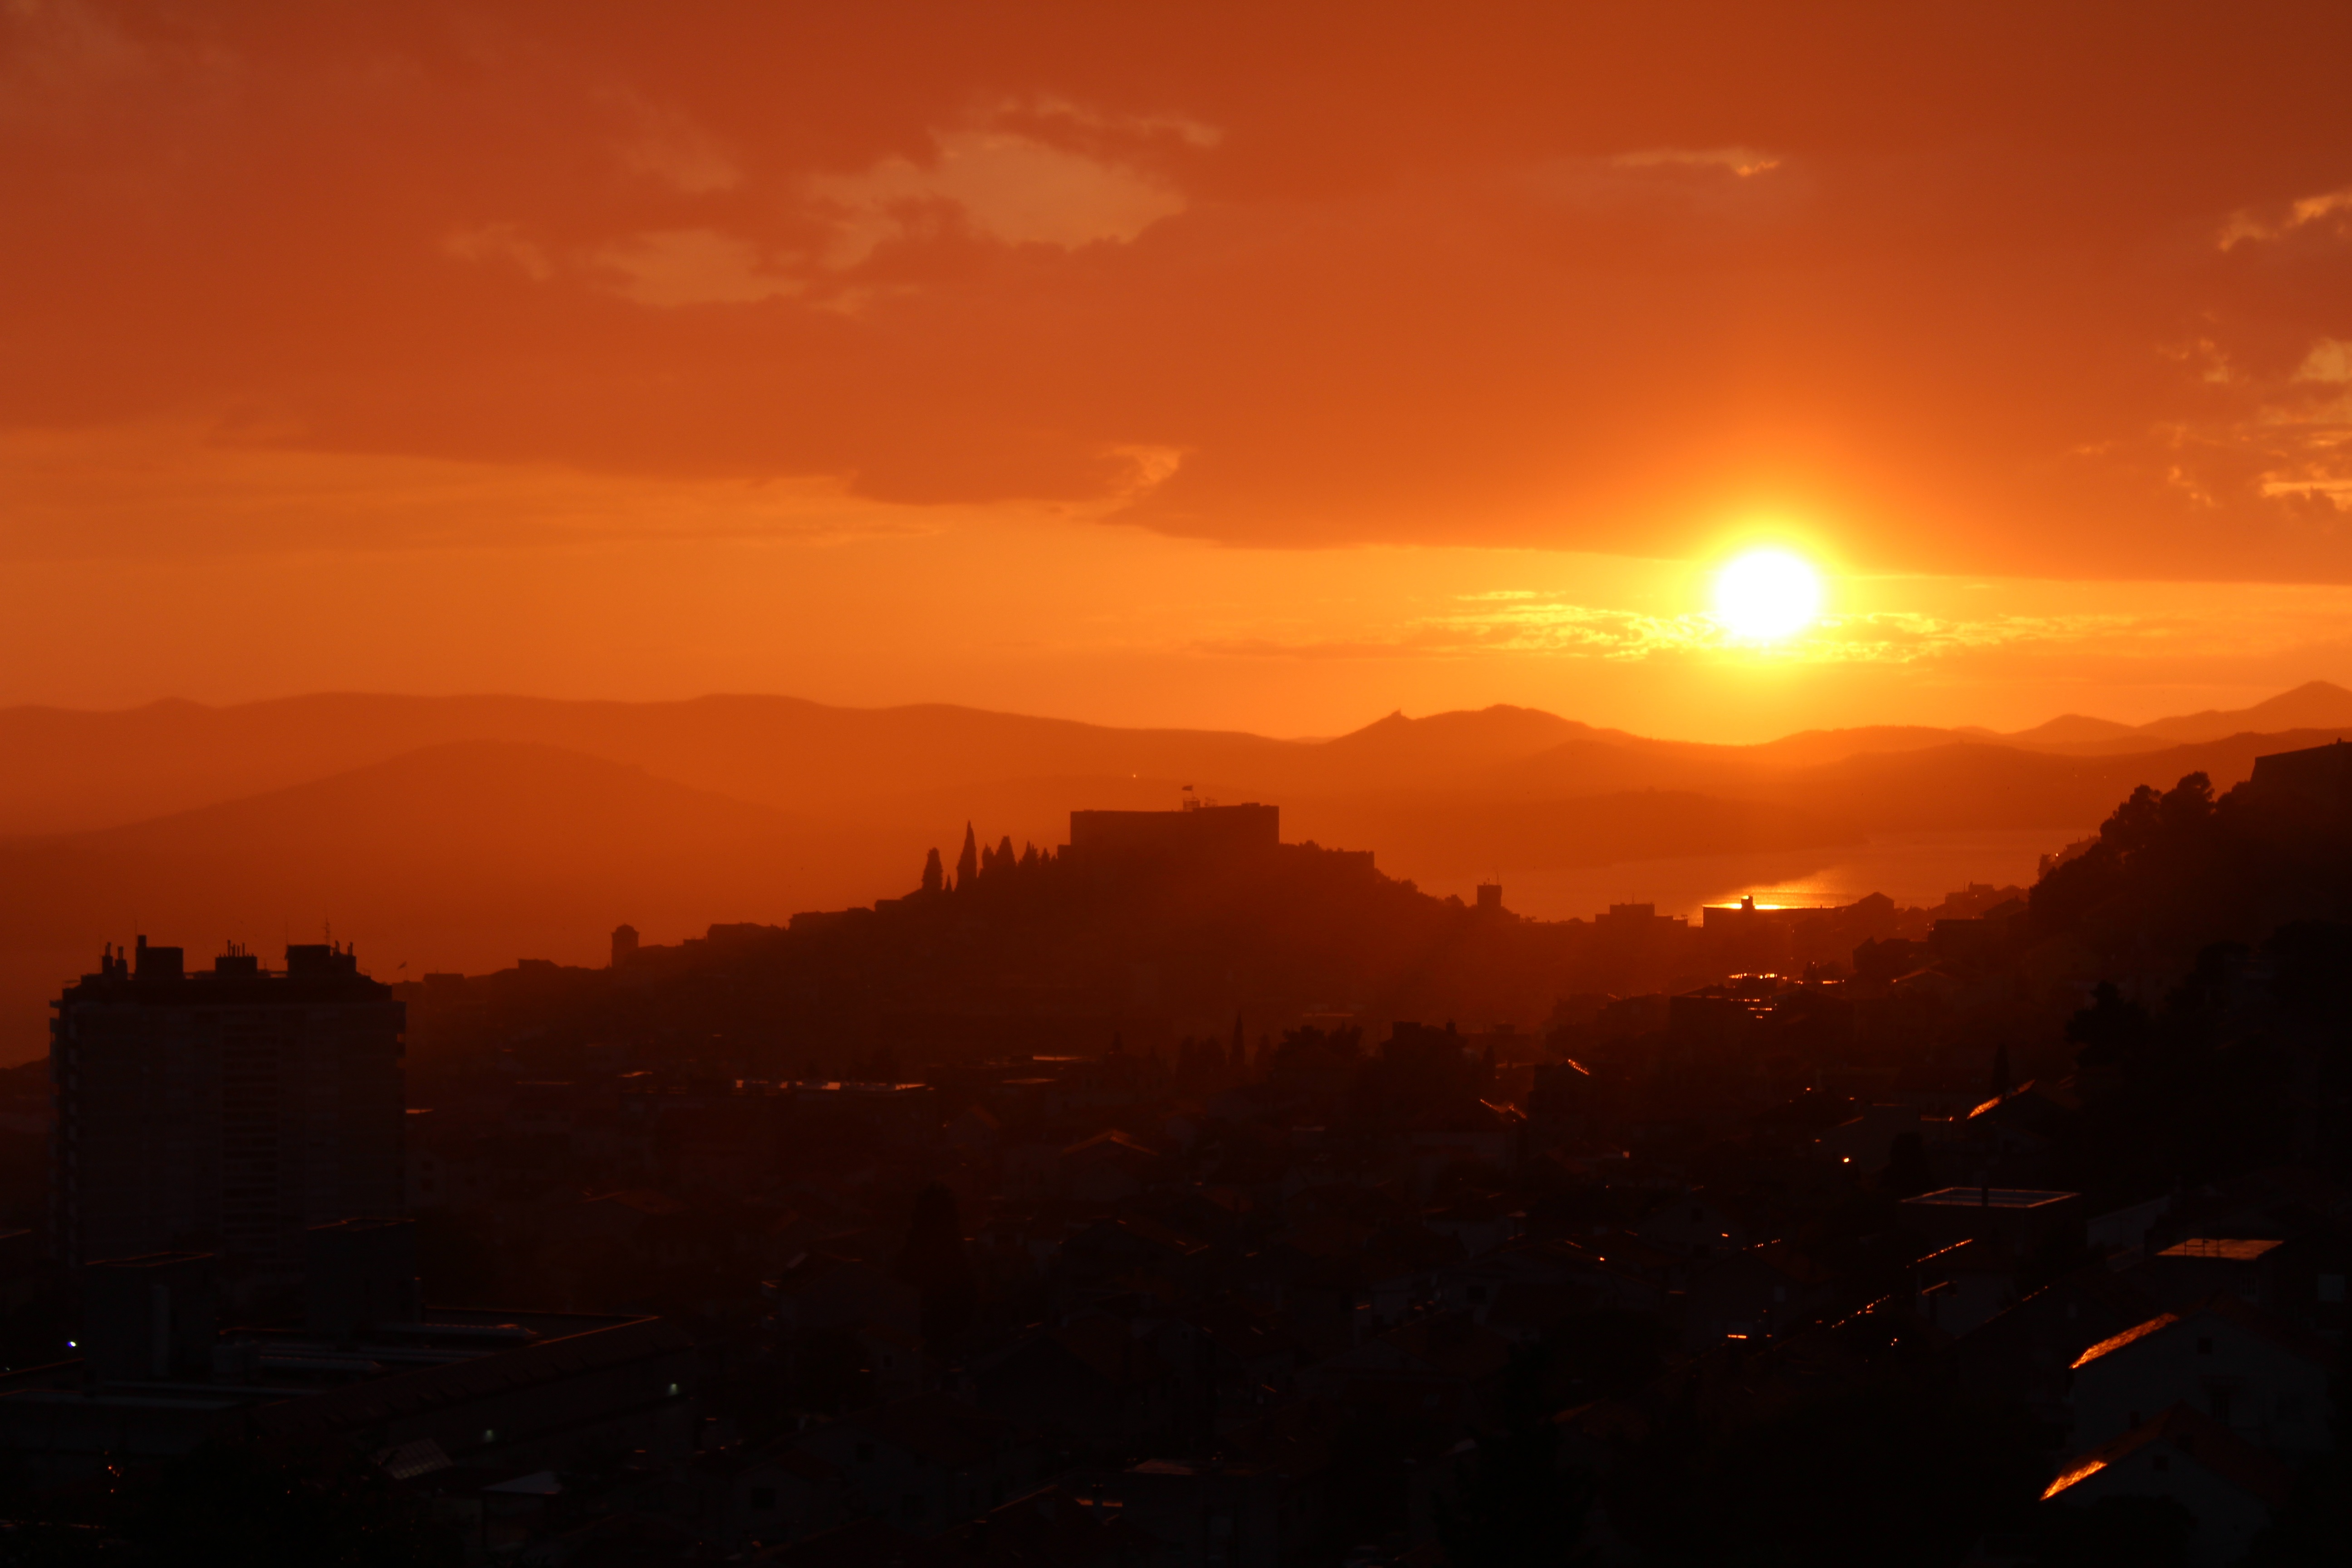
horizon, light, sky, sun, sunrise, sunset, night, sunlight, morning, building, dawn, city, atmosphere, skyscraper, urban, cityscape, panorama, dusk, evening, exterior, tourism, scene, afterglow, atmospheric phenomenon, red sky at morning